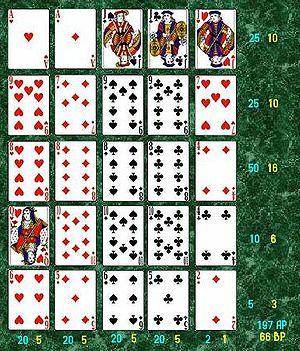
Le Poker Solitaire est un jeu de cartes de type « patience ».
Le jeu de poker est considéré d'une complexité hors d'atteinte des ordinateurs. Cependant, des méthodes sont développées pour obtenir une approximation de la stratégie parfaite dans un face à face. Par ailleurs, des algorithmes de plus en plus efficaces sont conçus pour des situations où plus de joueurs interviennent. La stratégie parfaite a plusieurs significations dans ce contexte :